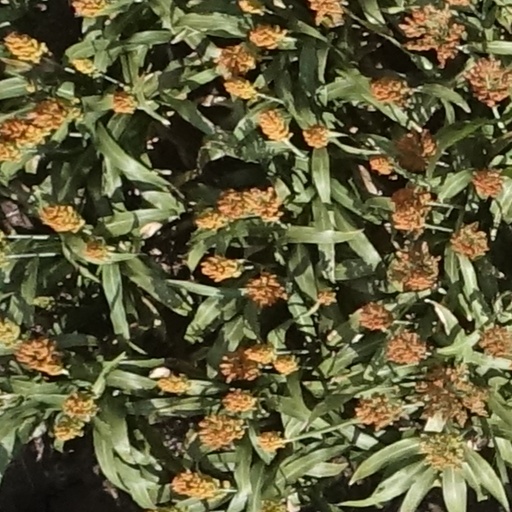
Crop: sorghum